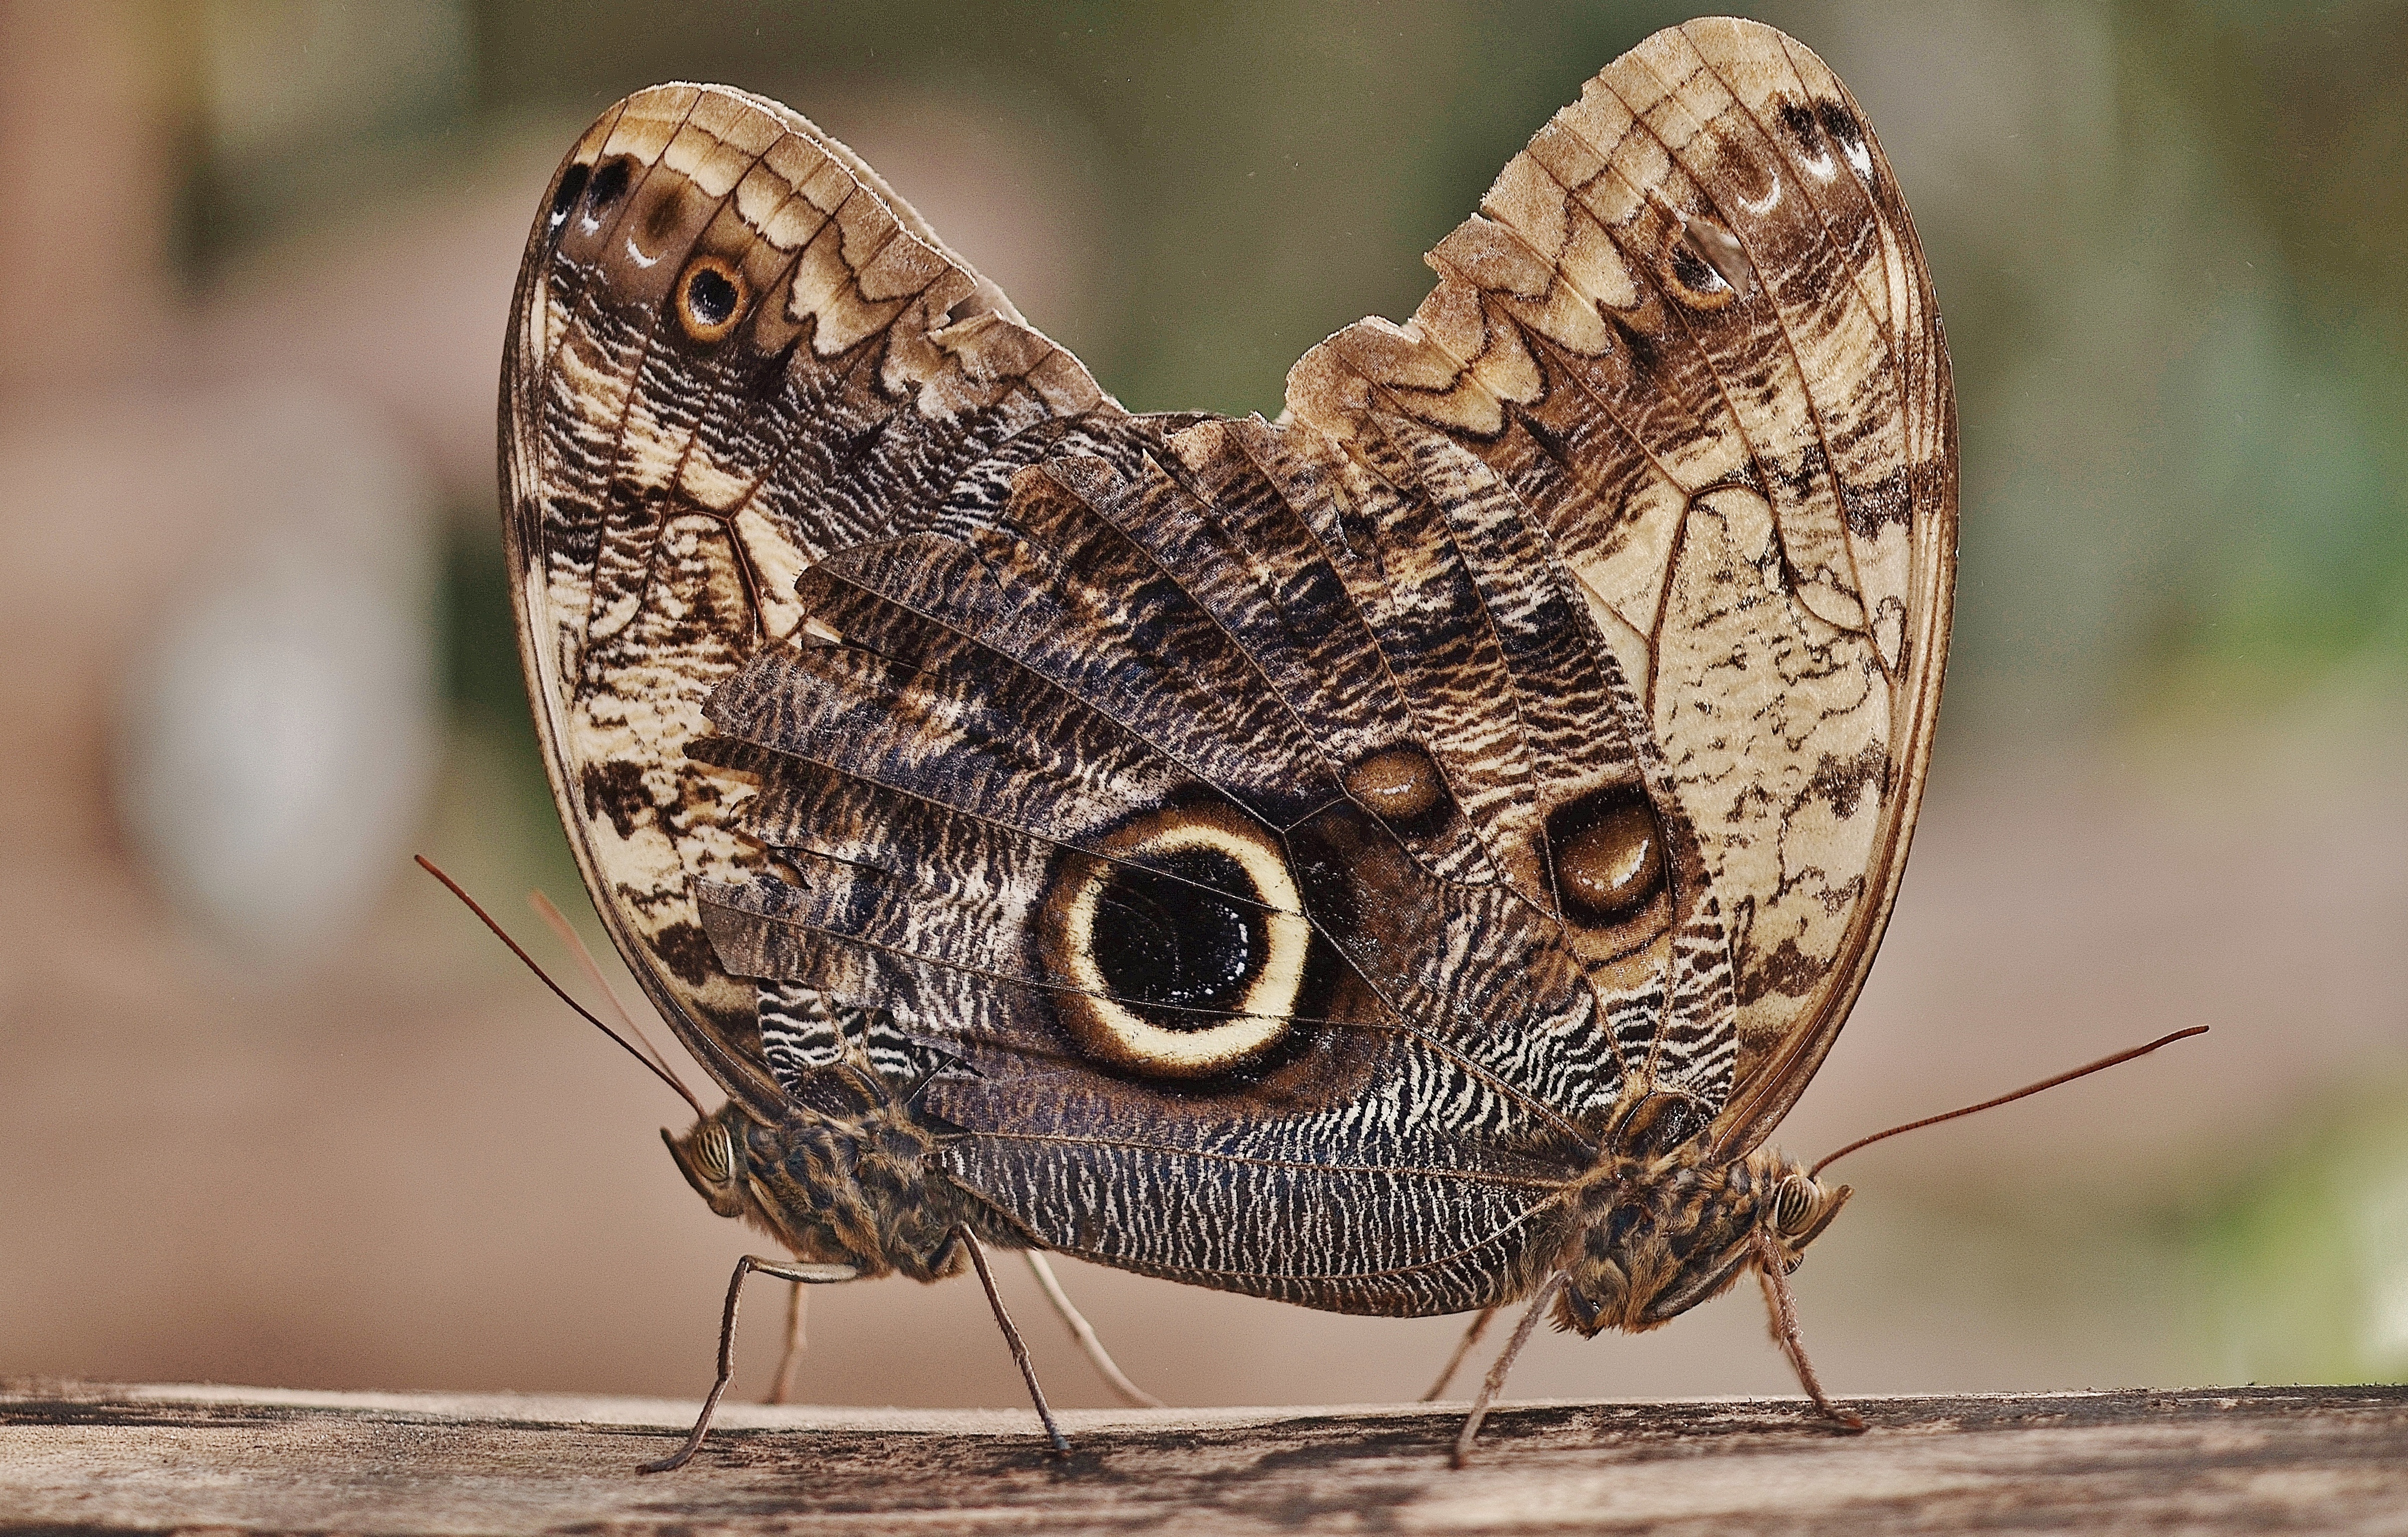
wing, wildlife, love, insect, couple, moth, butterfly, fauna, invertebrate, close up, animals, nymphalidae, bottom, macro photography, arthropod, caligo, pollinator, owl butterfly, caligo eurilochus, underside of wings, moths and butterflies, lycaenid, brush footed butterfly, twosome